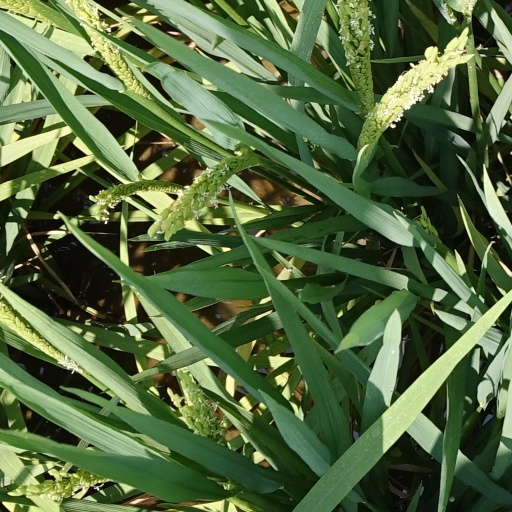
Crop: rice